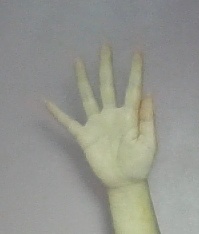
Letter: sheen